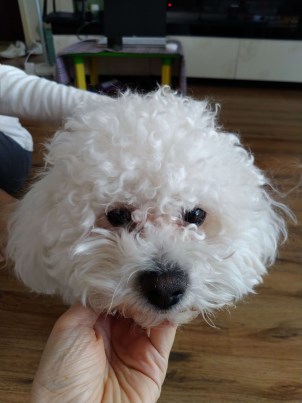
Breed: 3083-n000117-Bichon_Frise